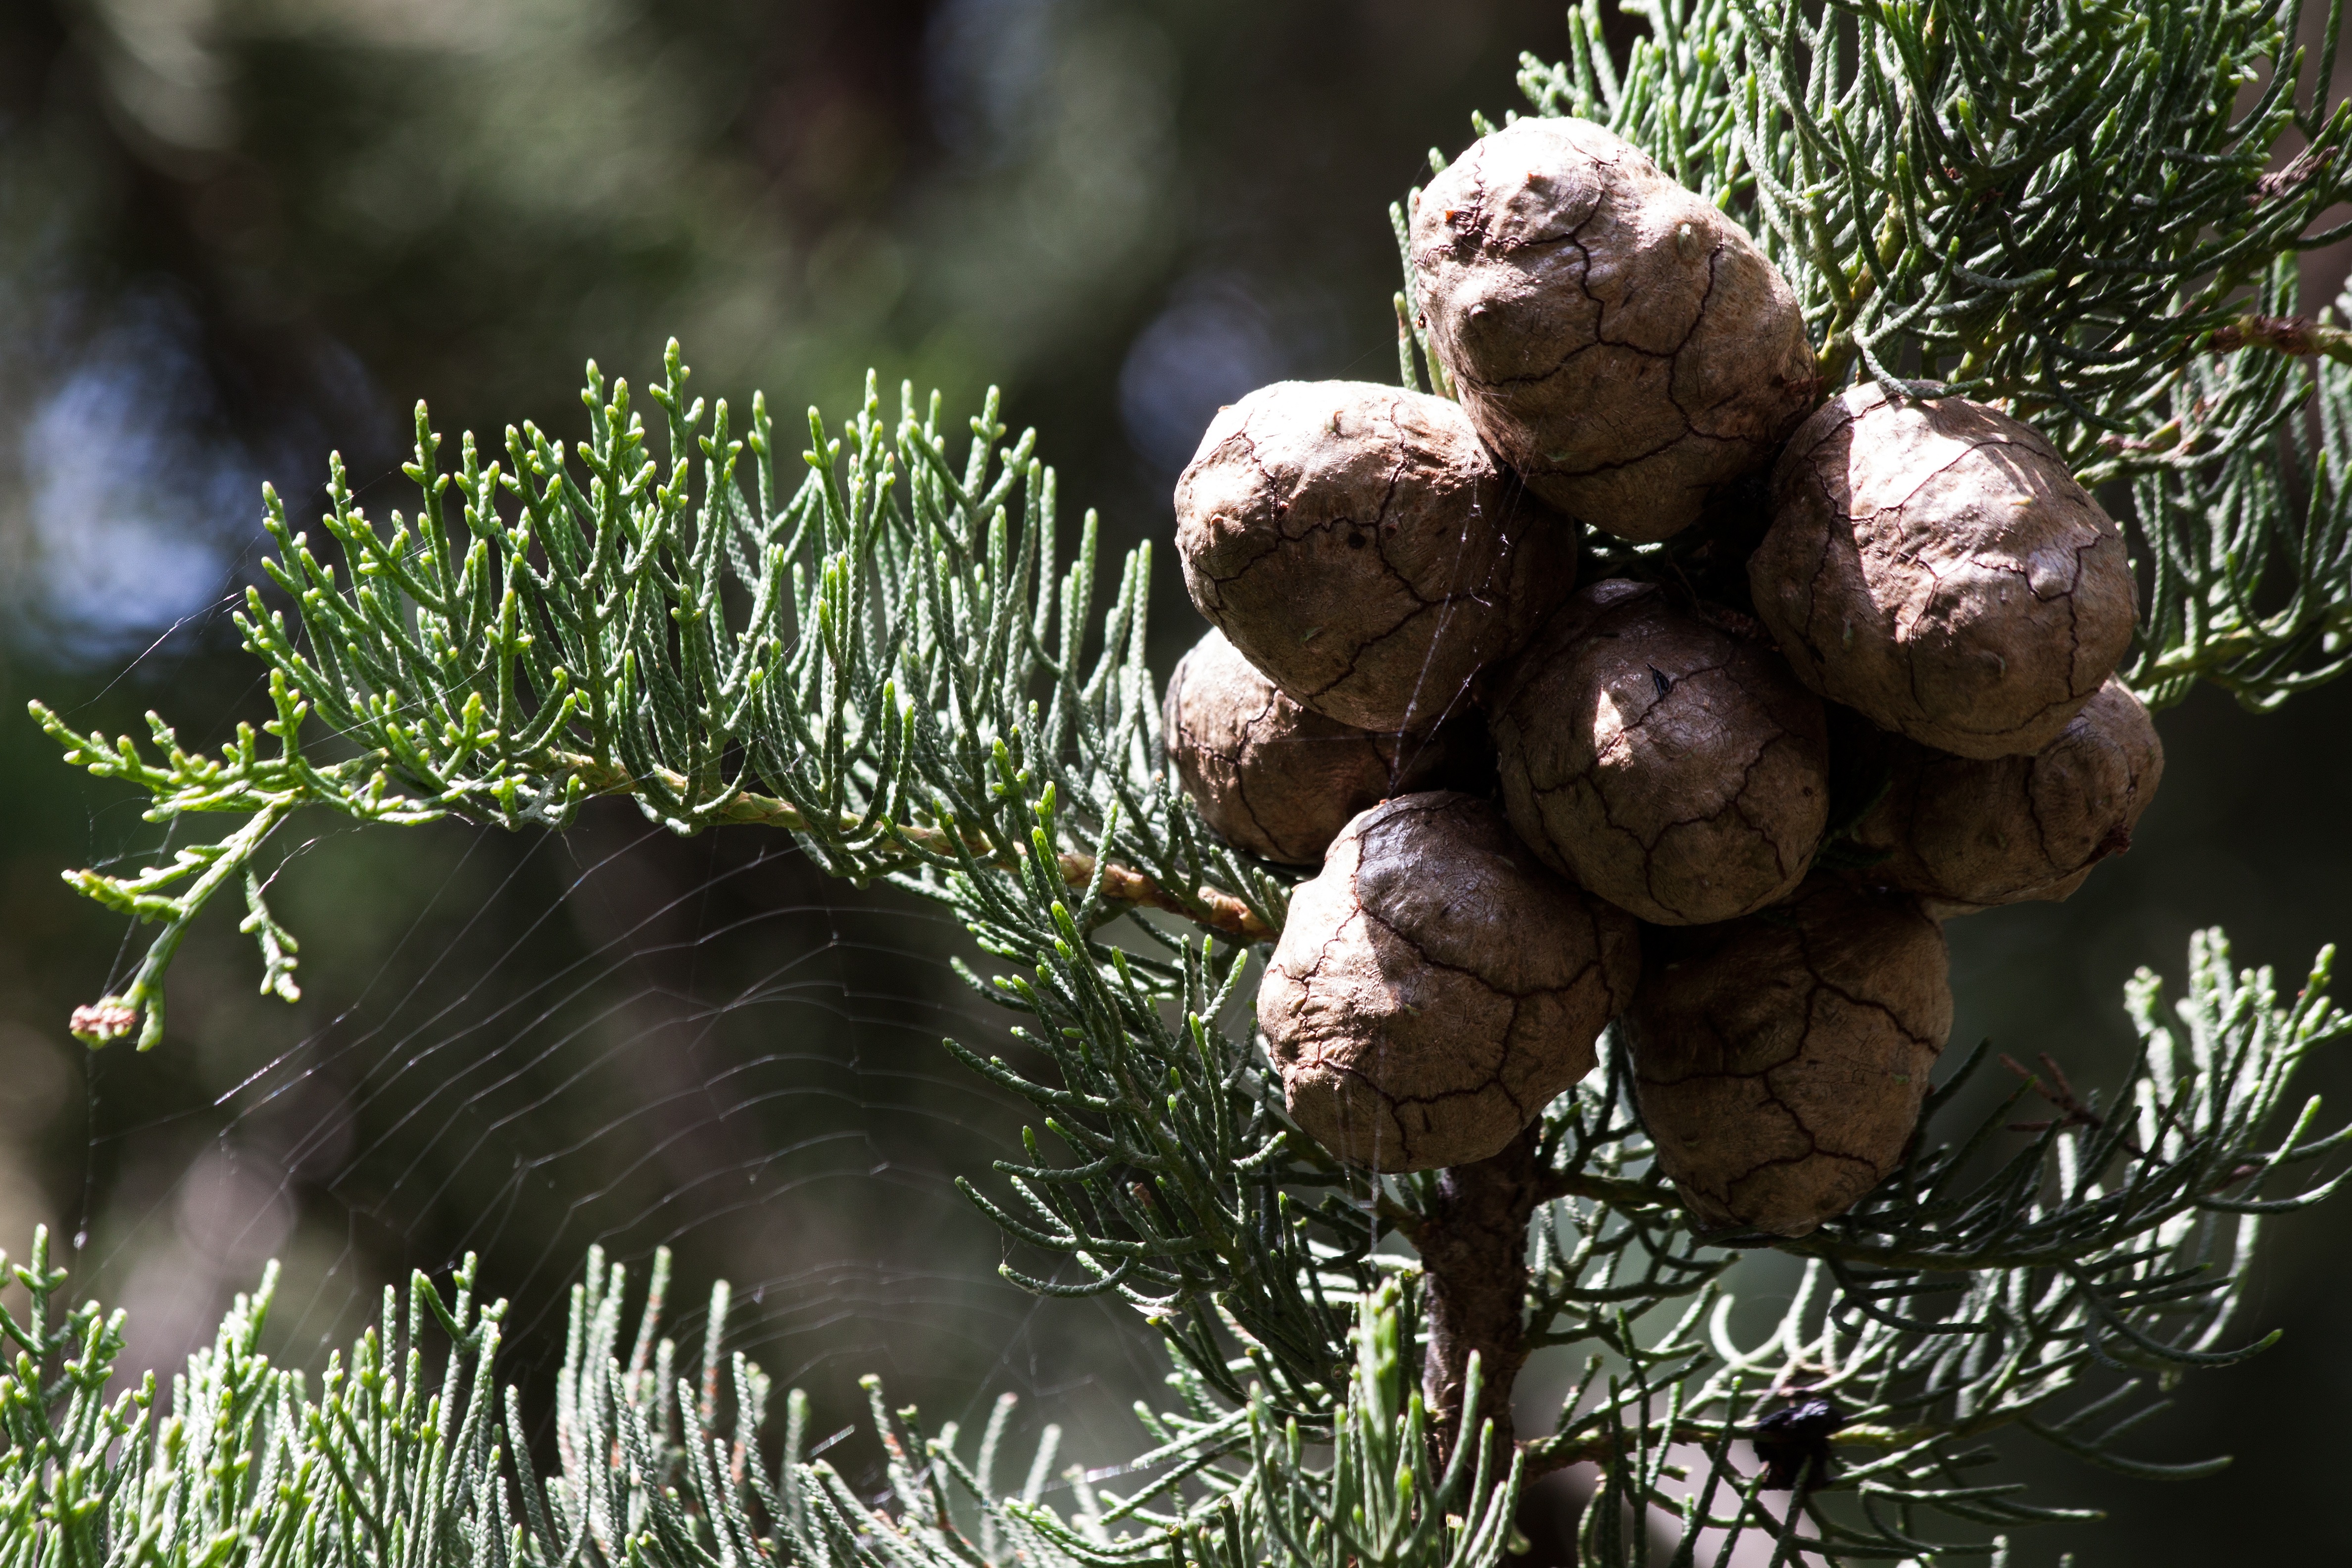
tree, nature, branch, plant, leaf, flower, green, produce, autumn, brown, botany, flora, tap, spruce, woodland, cypress, woody plant, land plant